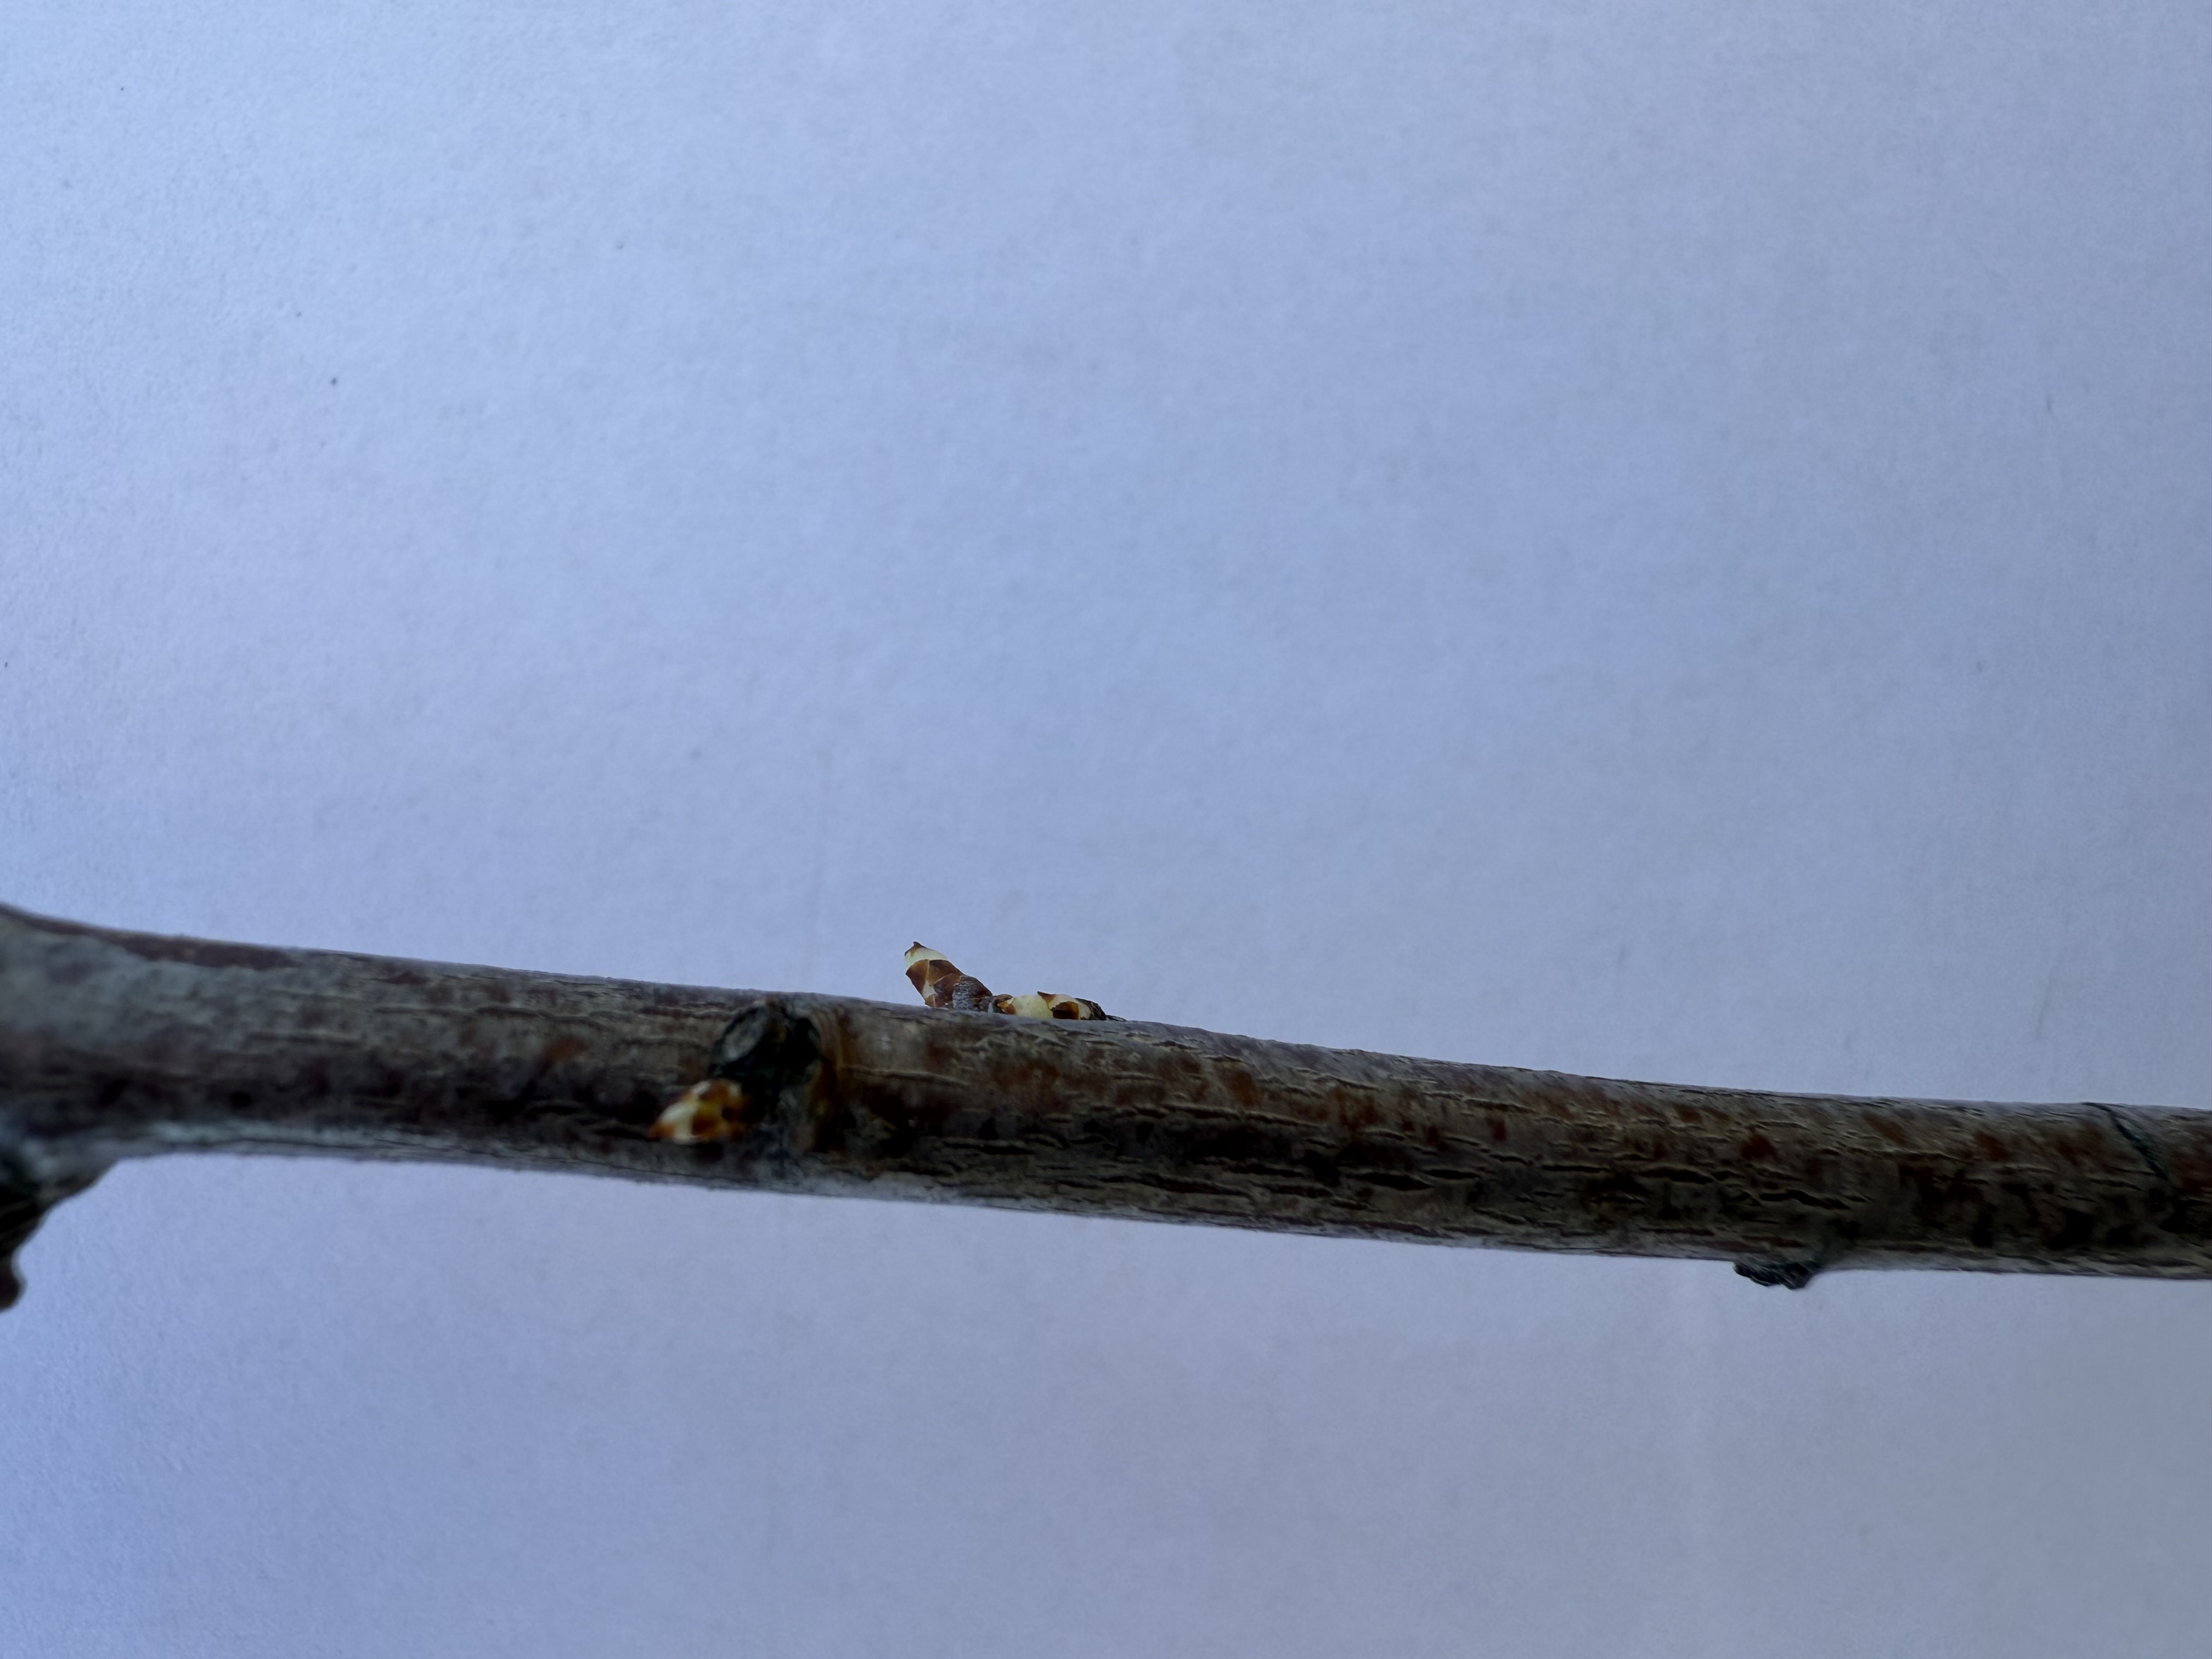
Variety: Show Time Plum